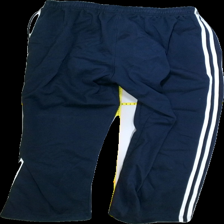
View: back
Type: Trousers
Category: Men
Brand: Not in the list
Colors: White, Blue
Material: 100%polyester
Pattern: Striped
Cut: Regular
Season: Autumn
Stains: Major
Smell: Minor
Holes: Minor
Damage: 1
Price range: <50
Recommended usage: Export